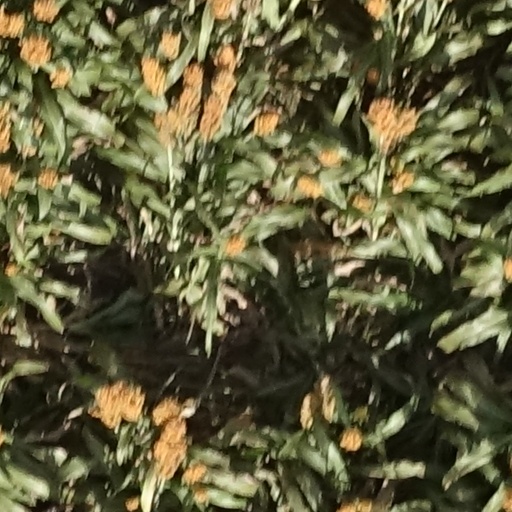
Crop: sorghum